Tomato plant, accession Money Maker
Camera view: vertical (180 deg); turntable rotation: 60 degrees
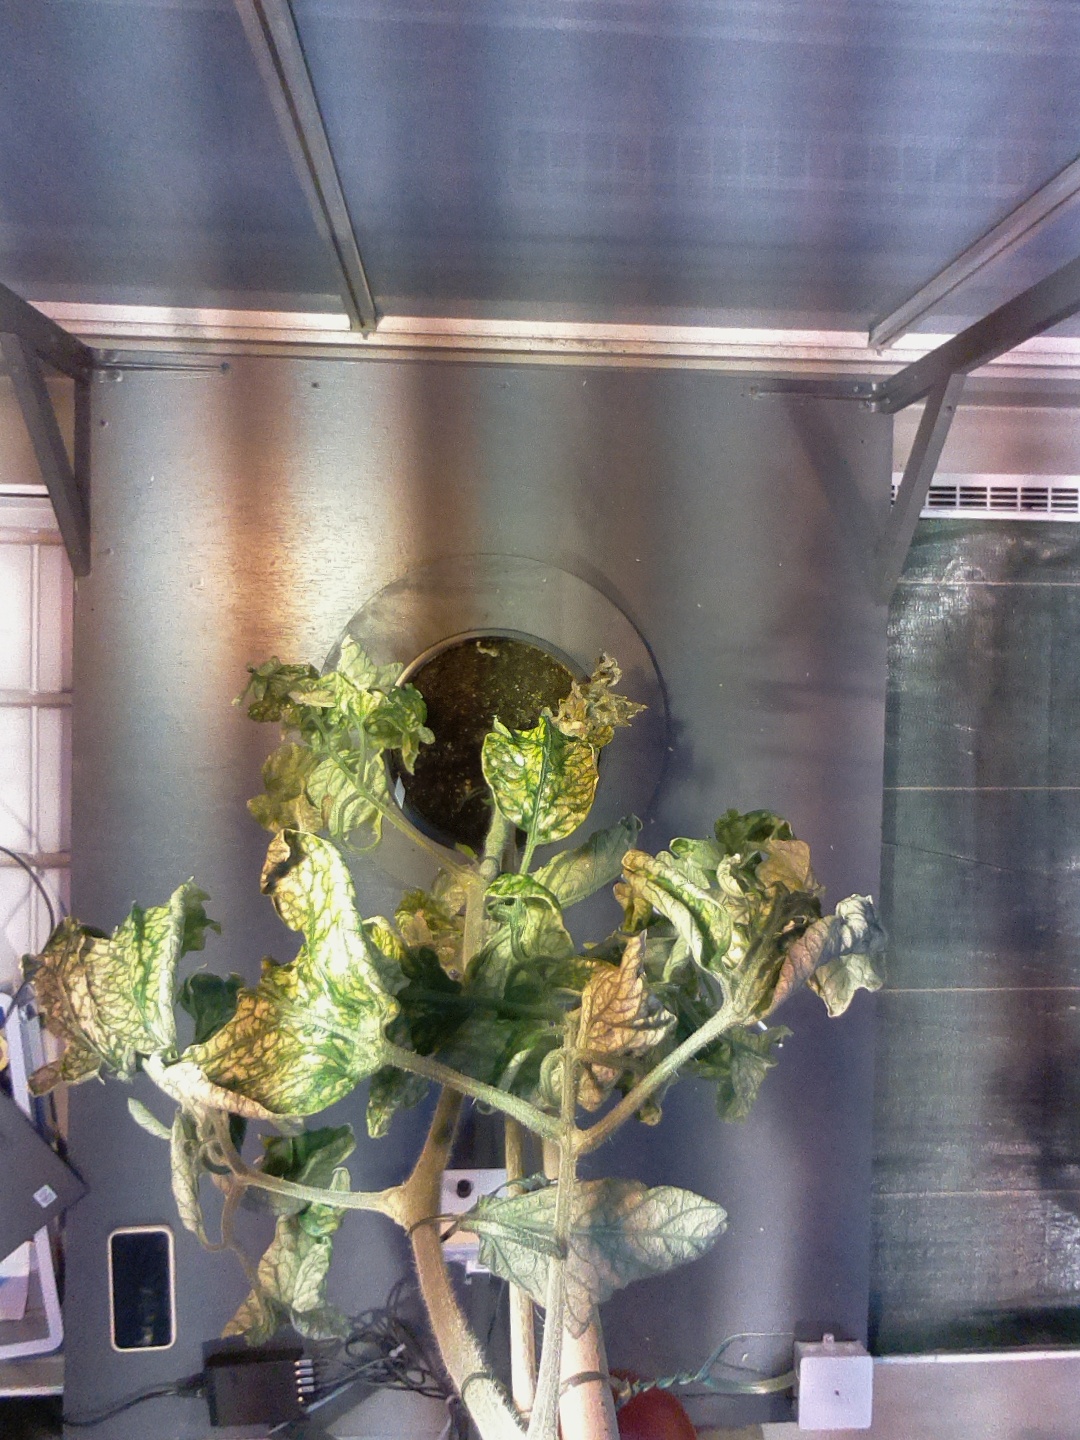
BBCH growth stage 81: 10%-20% of fruits show typical fully ripe color